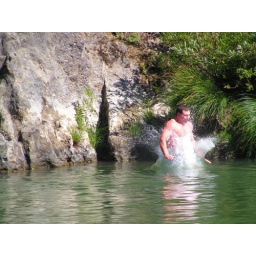
Joe enters the water after taking a leap off a rock/cliff on the river in Healdsburg.